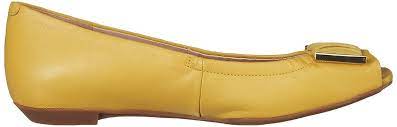
Label: Ballet Flat